Molzhaninovo railway station

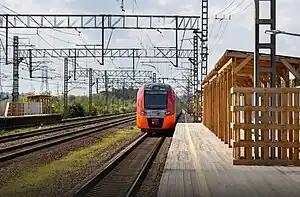

Molzhaninovo, formerly Planernaya, is a railway station located on the north side of Khimki on the Moscow-St Petersburg Railway. It serves the Leningradsky suburban railway line.